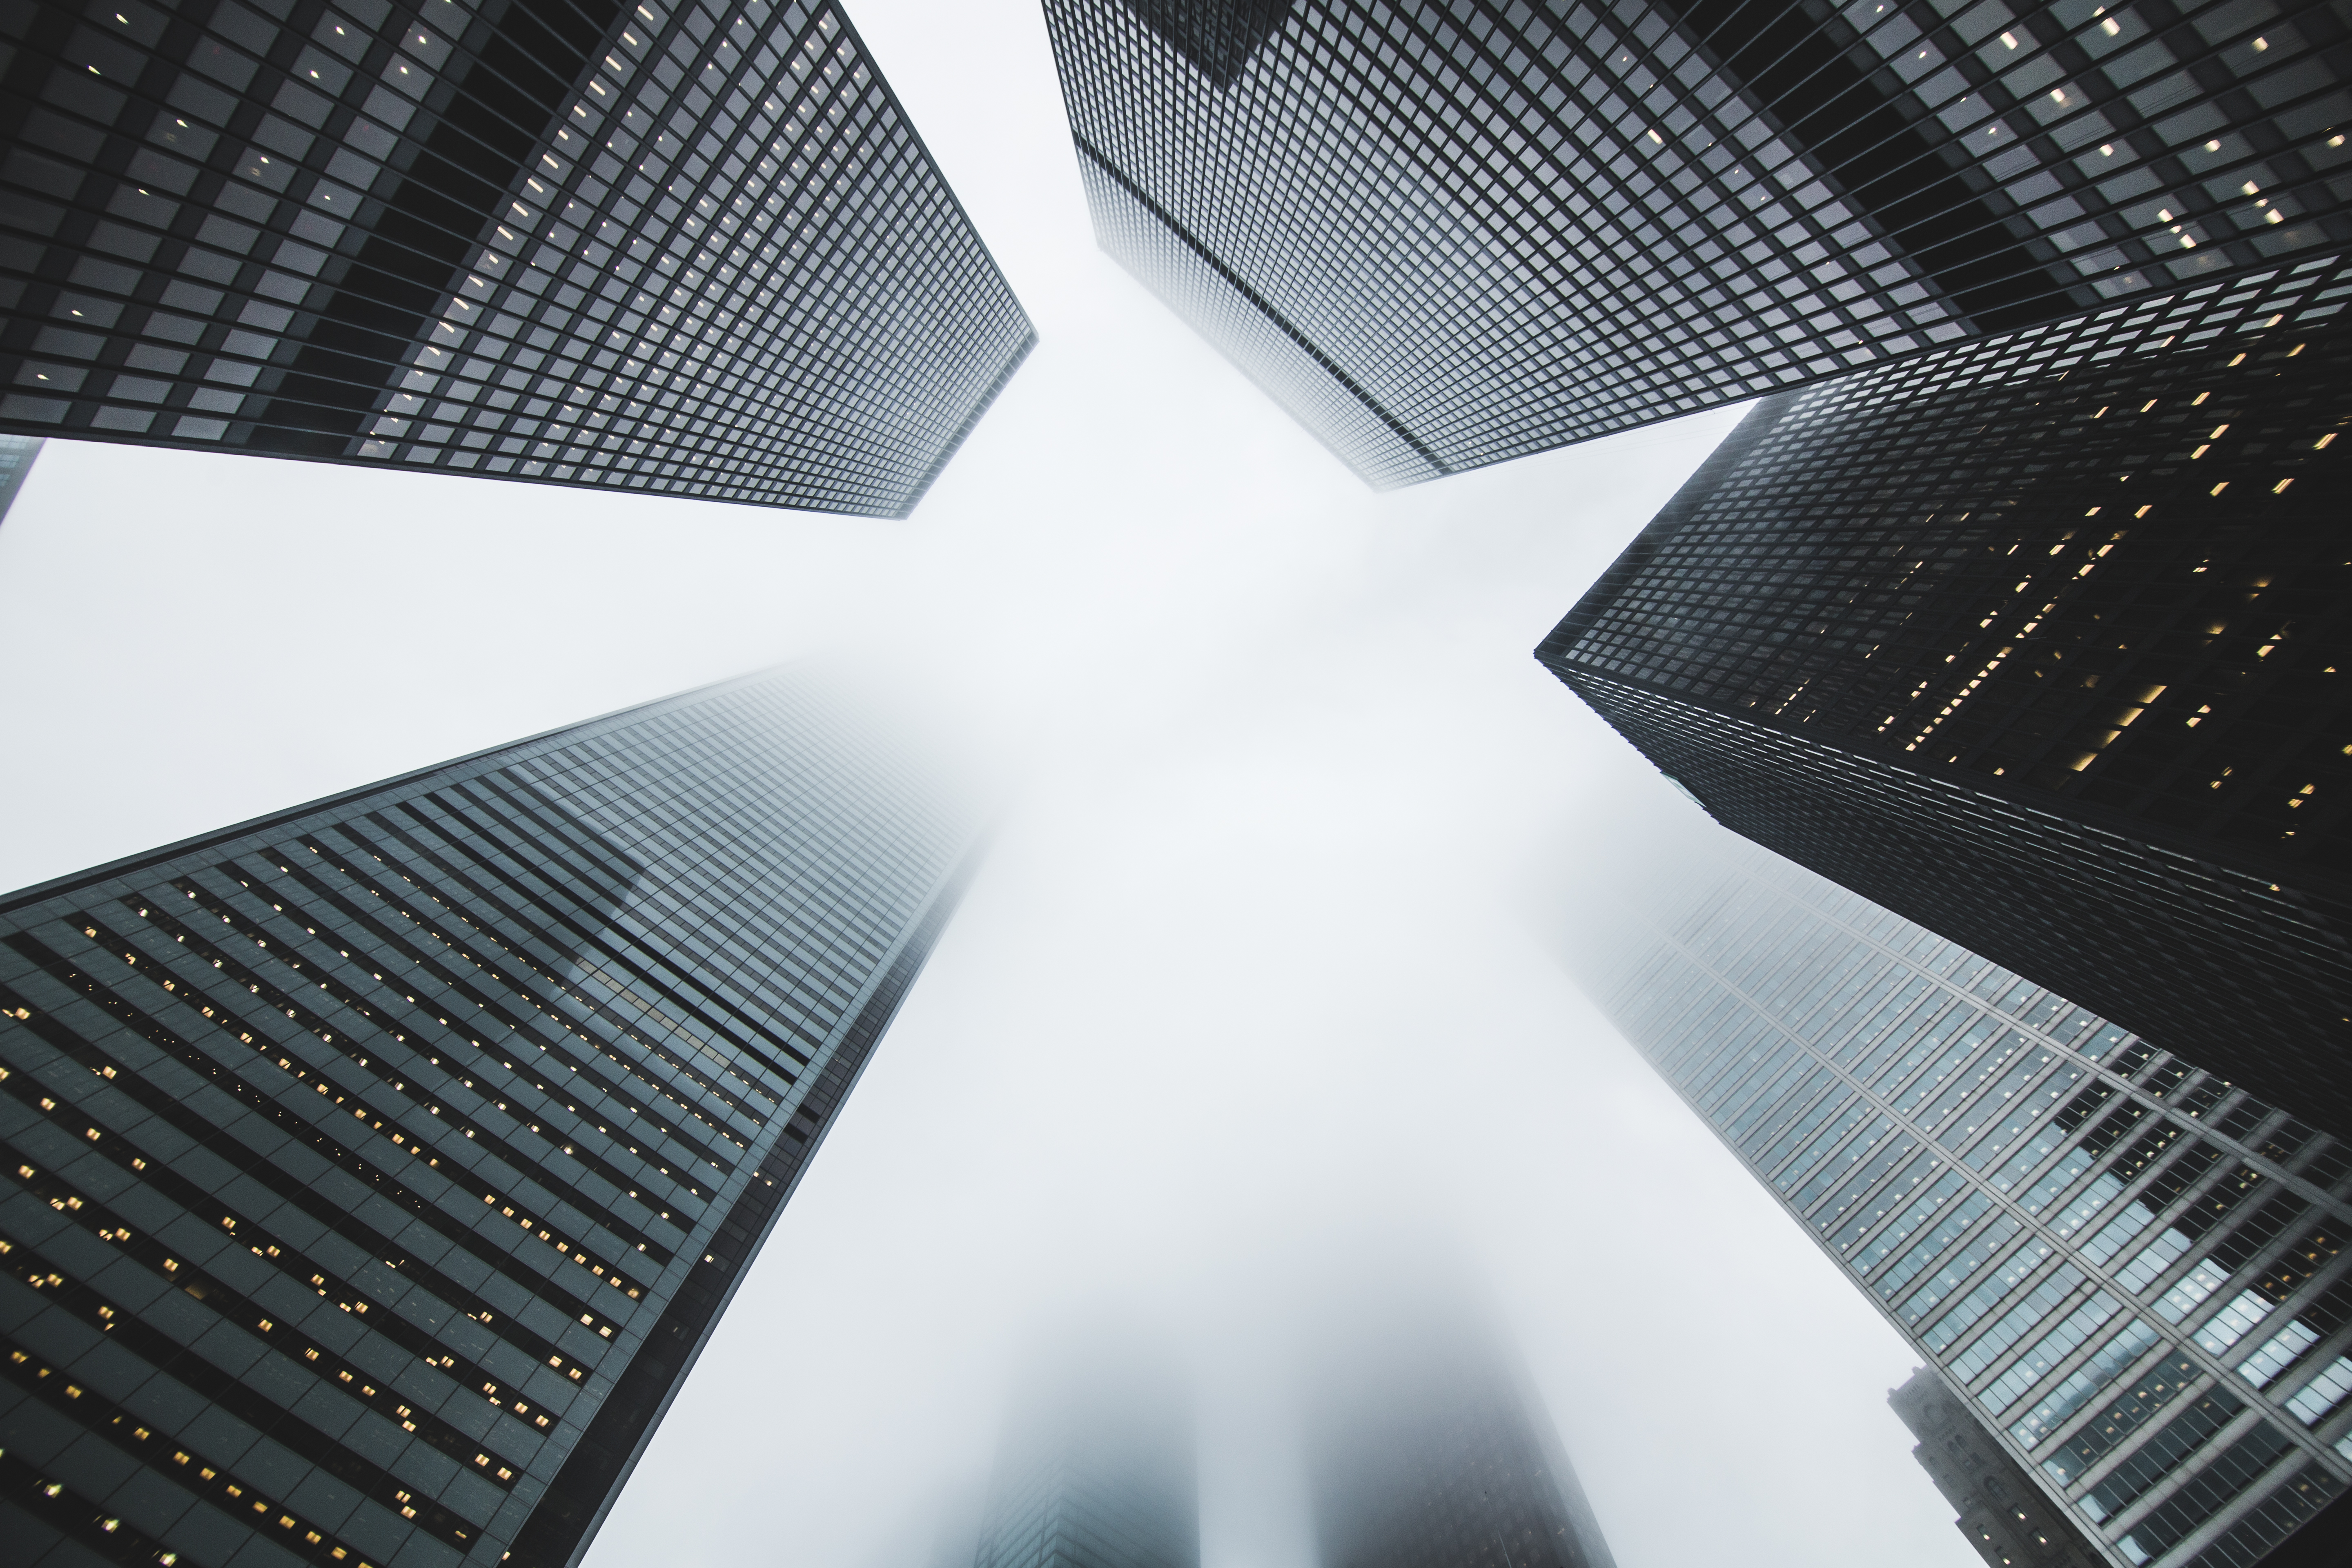
wing, light, architecture, fog, city, skyscraper, foggy, pattern, line, black, monochrome, skyscrapers, design, buildings, symmetry, low angle shot